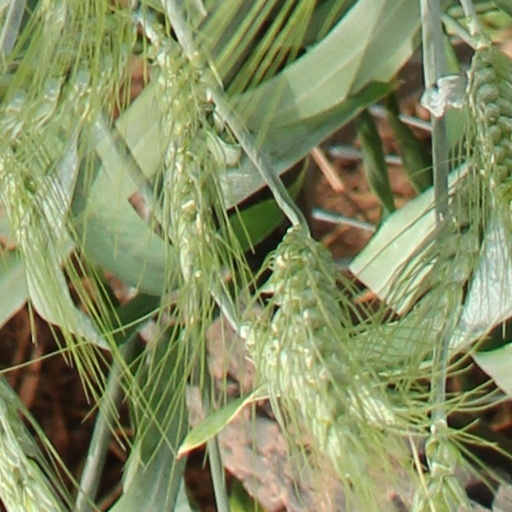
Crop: wheat